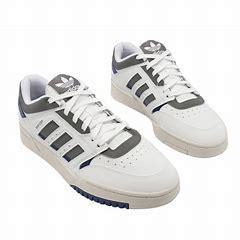
Brand: adidas
Model: Drop Step Skate